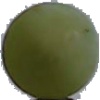
Label: Grape White 4